Zeros and Ones

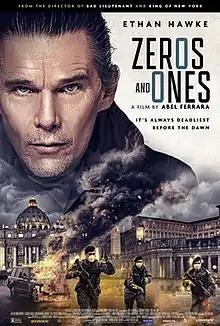
Theatrical release poster

Zeros and Ones is a 2021 American-Italian thriller film written and directed by Abel Ferrara and starring Ethan Hawke.